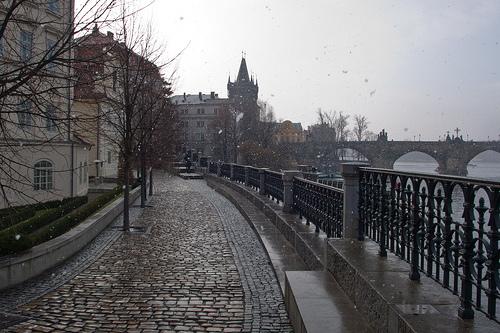
Weather: rain or strom